James Walker Fowler House

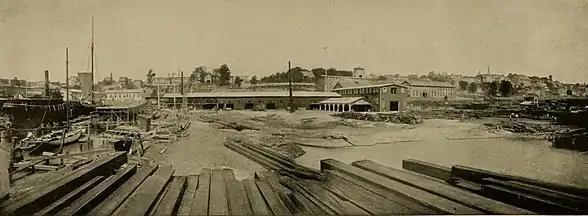
Thomas S. Marvel Shipyards at the city's southern docks, 1890. Note Washington's Headquarters in the background just off center towards the right.

Fowler originally contacted Calvert Vaux and Frederick Clarke Withers for architectural plans, and wanted a brick villa with a four-story observation tower overlooking the Hudson. Vaux called the neighborhood Limestone Hill, "well adapted for a country seat" being "a ridge of limestone two miles northwest of the city of Newburgh," currently behind the parking lot of Newburgh Free Academy. This location does not describe the area Fowler ultimately chose to build the house. The Fowler site would have dominated a hill, its verandah positioned on a bluff with a drive leading from the back, characteristic of such designs. At the spot, a "mammoth boulder, that looks like a sleeping monster, some twenty or thirty feet long, has been split in a peculiar manner by a tree growing into a fissure behind it, and thus presents a curious appearance."